Monaco: What's Yours Is Mine

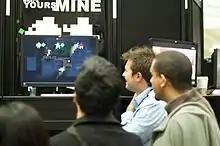
Andy Schatz displaying "Monaco" at the Game Developers Conference in 2010

Developer Andy Schatz first prototyped "Monaco" while working for TKO Software, a video game development company based in Santa Cruz, California. The prototype was a house-robbing game, where players would steal from others' homes while defending their own with traps. Schatz described it as a combination of "The Sims", "Diablo" meets "Hitman", and that the later indie game "The Castle Doctrine" had many similarities to this prototype. His original plan was to develop and release "Monaco" as an Xbox Live Indie Games game. The development at TKO was done in three weeks while the company searched for solicited paid work, although "Monaco"s development was ultimately shelved before TKO shut down. Schatz retained the contractual rights to the concept, and founded his own independent company, Pocketwatch Games. After Pocketwatch Games had experimented with simulation games, such as the 2006 Independent Games Festival finalist "", Schatz returned to "Monaco"s concept in 2009 and developed an early version of the game using Microsoft XNA to see if it worked on the Xbox 360, with the possibility of releasing the game onto the Xbox Live Indie Games portion of the Xbox Games Store. After only fifteen weeks of development, the game won the 2010 IGF award for "Excellence in Design" alongside the Seumas McNally Grand Prize. After this, the plan to release "Monaco" directly onto the Xbox Games Store was gone; having won two awards after a short period of development, Schatz described the game as "gold" that he did not want to risk. He was soon approached by Valve, who offered to publish the game on the Steam distribution platform.